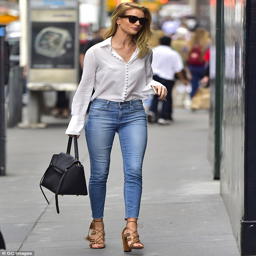
pretty as a picture : the supermodel teamed the tight denim with a delicate white blouse